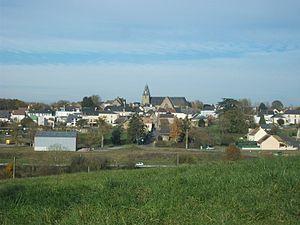
vue d'ensemble
Coulans-sur-Gée est une commune française, située dans le département de la Sarthe en région Pays de la Loire, peuplée de 1 650 habitants.